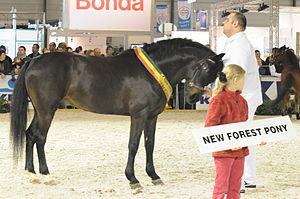
Le New Forest est l'une des races reconnues de poneys dites mountains and moorlands, originaires des îles Britanniques. La race est indigène du sud-ouest du Hampshire, dans la région du New Forest dont elle tire son nom. Des chevaux y vivent depuis la dernière période glaciaire, des restes équins vieux de 500 000 ans ayant été retrouvés à moins de 80 km du berceau originel des New Forest modernes. Les études ADN l'ont révélé très proche des poneys celtes du type Asturcón et Pottok. Signalé dès le XIᵉ siècle, le New Forest fait l'objet de nombreux croisements au cours des siècles suivants, principalement avec des Welshs, des Highlands et des Pur-sangs. Désormais, seuls les poneys dont les deux parents sont enregistrés comme pure race peuvent faire partie de la race.